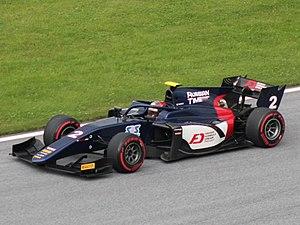
Russian Time est une écurie automobile russe, fondée par Igor Mazepa en 2013. Entre 2014 et 2018, l'écurie est gérée par Svetlana Strelnikova.
Tadasuke Makino, né le 28 juin 1997 à Osaka, est un pilote automobile japonais, qui participe en 2018 au championnat de Formule 2 avec l'écurie russe Russian Time.